Rolls-Royce Corniche

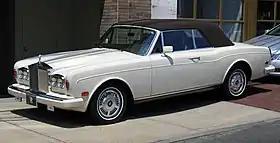
1986 Rolls-Royce Corniche II

The Rolls-Royce Corniche is a two-door, front-engine, rear wheel drive luxury car produced by Rolls-Royce Motors as a hardtop coupé (from 1971 to 1980) and as a convertible (from 1971 to 1995 and 1999 to 2002).